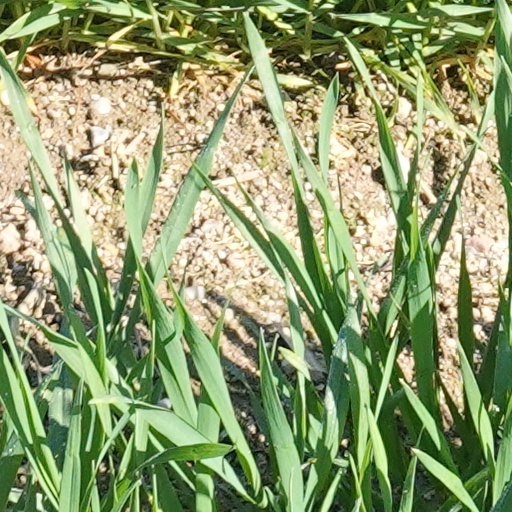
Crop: wheat